M62 locomotive

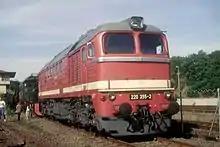
German locomotive 220 355-2

A total of 396 locomotives were sent to East Germany between 1966 and 1978, most of which ended up at the Deutsche Reichsbahn with some being delivered to East German industry. The Reichsbahn used the M62 locomotives at first under the designation V 200, while later reclassifying those units as BR 120.